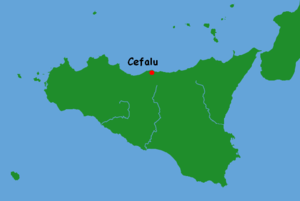
Cefalù est une commune italienne de 13 777 habitants située dans la province de Palerme en Sicile.